Hypacrosaurus

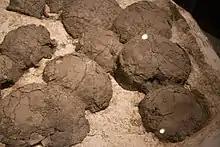
"H. stebingeri" nest

The hollow crest of "Hypacrosaurus" most likely had social functions, such as a visual signal allowing individuals to identify sex or species, and providing a resonating chamber for making noises. The crest and its associated nasal passages have also figured in the debate about dinosaur endothermy, specifically in discussions about nasal turbinates.